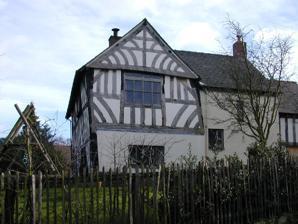
Building: Chantry House, Bunbury
Country: United Kingdom
Year built: 1527
The Chantry House Gable end of the Chantry House, Bunbury General information Architectural style Medieval, Timber-framed Location Wyche Road, Bunbury, Cheshire, England Height Roof Slate Technical details Structural system Timber framing Floor count Two Listed Building – Grade II* Official name The Chantry House Designated 12 January 1967 Reference no. 1138635 The Chantry House , also known as the Chantry Priests' (or Priest's ) House and formerly the Old School House , is a medieval half-timbered or "black-and-white" house, dating from around 1527, [ nb 1 ] in Bunbury , Cheshire , England. It was originally associated with the chantry chapel in the nearby parish church of St Boniface , founded by Sir Ralph Egerton . After the chantry's dissolution, it became associated with Thomas Aldersey 's grammar school. The Chantry House is an early surviving example of a residential timber-framed building in Cheshire, with many typically medieval features. It is listed at grade II* for "the quality of framing throughout." History Thomas Aldersey , by Robert Peake the Elder (1588) Sir Ralph Egerton (also Raufe or Rafe; before 1476–1528) – standard bearer to Henry VIII , who awarded him the nearby manor of Ridley – commissioned a chantry chapel to be added to St Boniface's Church in Bunbury . The chantry (known as the Ridley Chapel) was begun by 1527, but remained incomplete at Egerton's death in 1528, and was finished under the provisions of his will. The Chantry House was built at the same time to house two chantry priests, who were "to pray for his Soul, his Father and Mother's Soul, with all other Souls of his kin, and all Christian Souls forever." According to Egerton's will, the Chantry House was to be constructed with stone and roofed in Welsh slate, and was to have two rooms, a parlour and a buttery–kitchen. The chantry was endowed with mills at Nantwich and a salt house. After Edward VI dissolved the chantries in 1547, the Chantry House was granted by the crown to Thomas Bromley of Nantwich in 1549. The chantry's value at the time of its dissolution was estimated to be £12 2 shillings . The property was subsequently acquired by Thomas Aldersey (1521/2–98), a successful London merchant and haberdasher who had been born and educated in Bunbury, possibly at the Chantry House, and whose family had a house in the adjacent parish of Spurstow . In 1575 he founded a school in Bunbury, which was incorporated as a free grammar school on 2 January 1594, under the name "The Free Grammar School of Thomas Aldersey in Bunbury". Aldersey gave the grammar school to the Worshipful Company of Haberdashers , of which he was a prominent member. It was the first school that the Company of Haberdashers administered. Among the school's endowments was the 2000-year lease to its governors, dated 31 March 1595, of the Chantry House, together with other land and properties in Bunbury, for "the rent of a red rose". The school either used the Chantry House as its school house or was built adjacent to it, with the Chantry House being used as the schoolmaster's house and to house boarders . The grammar school moved to a new building on School Lane in 1874, and is now Bunbury Aldersey School . The Chantry House was restored and extended in the 1970s by Cecil F. Wright. It is now a private residence. Description The Chantry House is located at SJ5683757958 on Wyche Road in Bunbury , Cheshire, immediately south of St Boniface's Church . It is listed at grade II*, a grade which recognises "particularly important buildings of more than special interest." It was formerly known as the Old School House. Earthworks , possibly representing foundations of formerly associated buildings, lie to the east of the existing building. The original three-bay, two-storey, timber-framed house rests on a sandstone plinth , with a slate roof. The introduction of an upper storey is a late-medieval feature in Cheshire buildings. The windows are not original; they have mullions and transoms , and contain leaded glass. An additional wing to the south was added in the 1970s. The timber frame is close studded , with the vertical timbers placed particularly close together. The east face has a jettied gable . The intervening panels are plastered.Horizontal rails are absent from the exterior frame, except as needed to frame windows. This is typical of medieval timber framing. Unusually, two different types of bracing are present. Curved tension braces, starting from the horizontal ground sill , are found on the ground floor; these are rare in Cheshire, being more commonly found in south-east England. The first floor features arch braces, which start from vertical timbers and go up to meet the wall plate ; these are typical of the Midlands variety of timber framing. Both forms of brace are large. In later close-studded or decorative-framed buildings these braces were typically concealed or omitted. The Chantry House is an early surviving example of a residential timber-framed building in Cheshire. Its framing is similar to that of Gawsworth Old Rectory , a 15th-century Cheshire house also built to accommodate a priest, which combines close studding with arch bracing, but lacks the Chantry House's tension braces. Both Cheshire buildings include more horizontal timbers than comparable buildings in the south east, such as the Guildhall and Wool Hall of Lavenham , Suffolk , which Cheshire buildings expert Laurie McKenna considers might indicate the beginning of the development of a distinct Midlands style of timber framing. The timber frame to the interior includes a horizontal middle rail. The beams are deeply bevelled and the bevelled joists resemble planks, both features typical of medieval timbering. There are four Tudor-arched fireplaces in stone, surmounted by very large lintels . On the first floor, part of the original oak panelling has survived, and includes internal doors, one of which has retained its original hinges. See also Cheshire portal Listed buildings in Bunbury, Cheshire Notes and references Notes